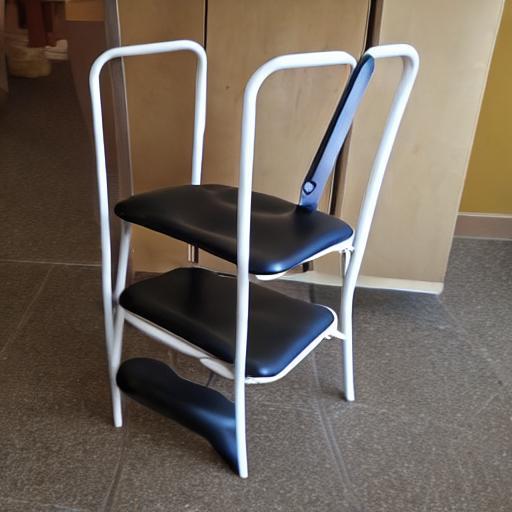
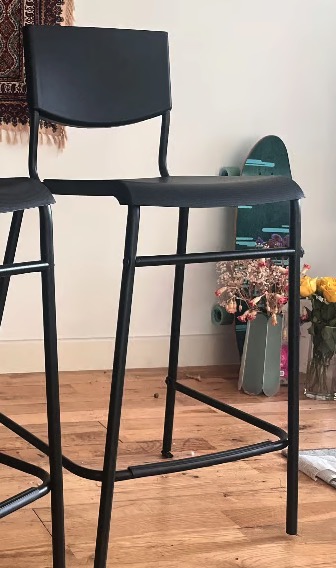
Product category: stool
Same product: no